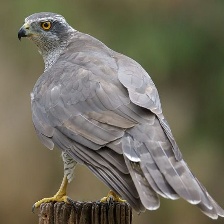
Species: NORTHERN GOSHAWK
Scientific name: ACCIPITER GENTILIS